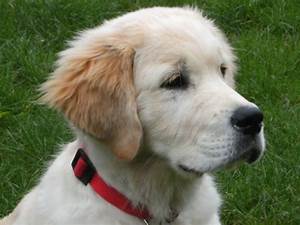
Label: cane